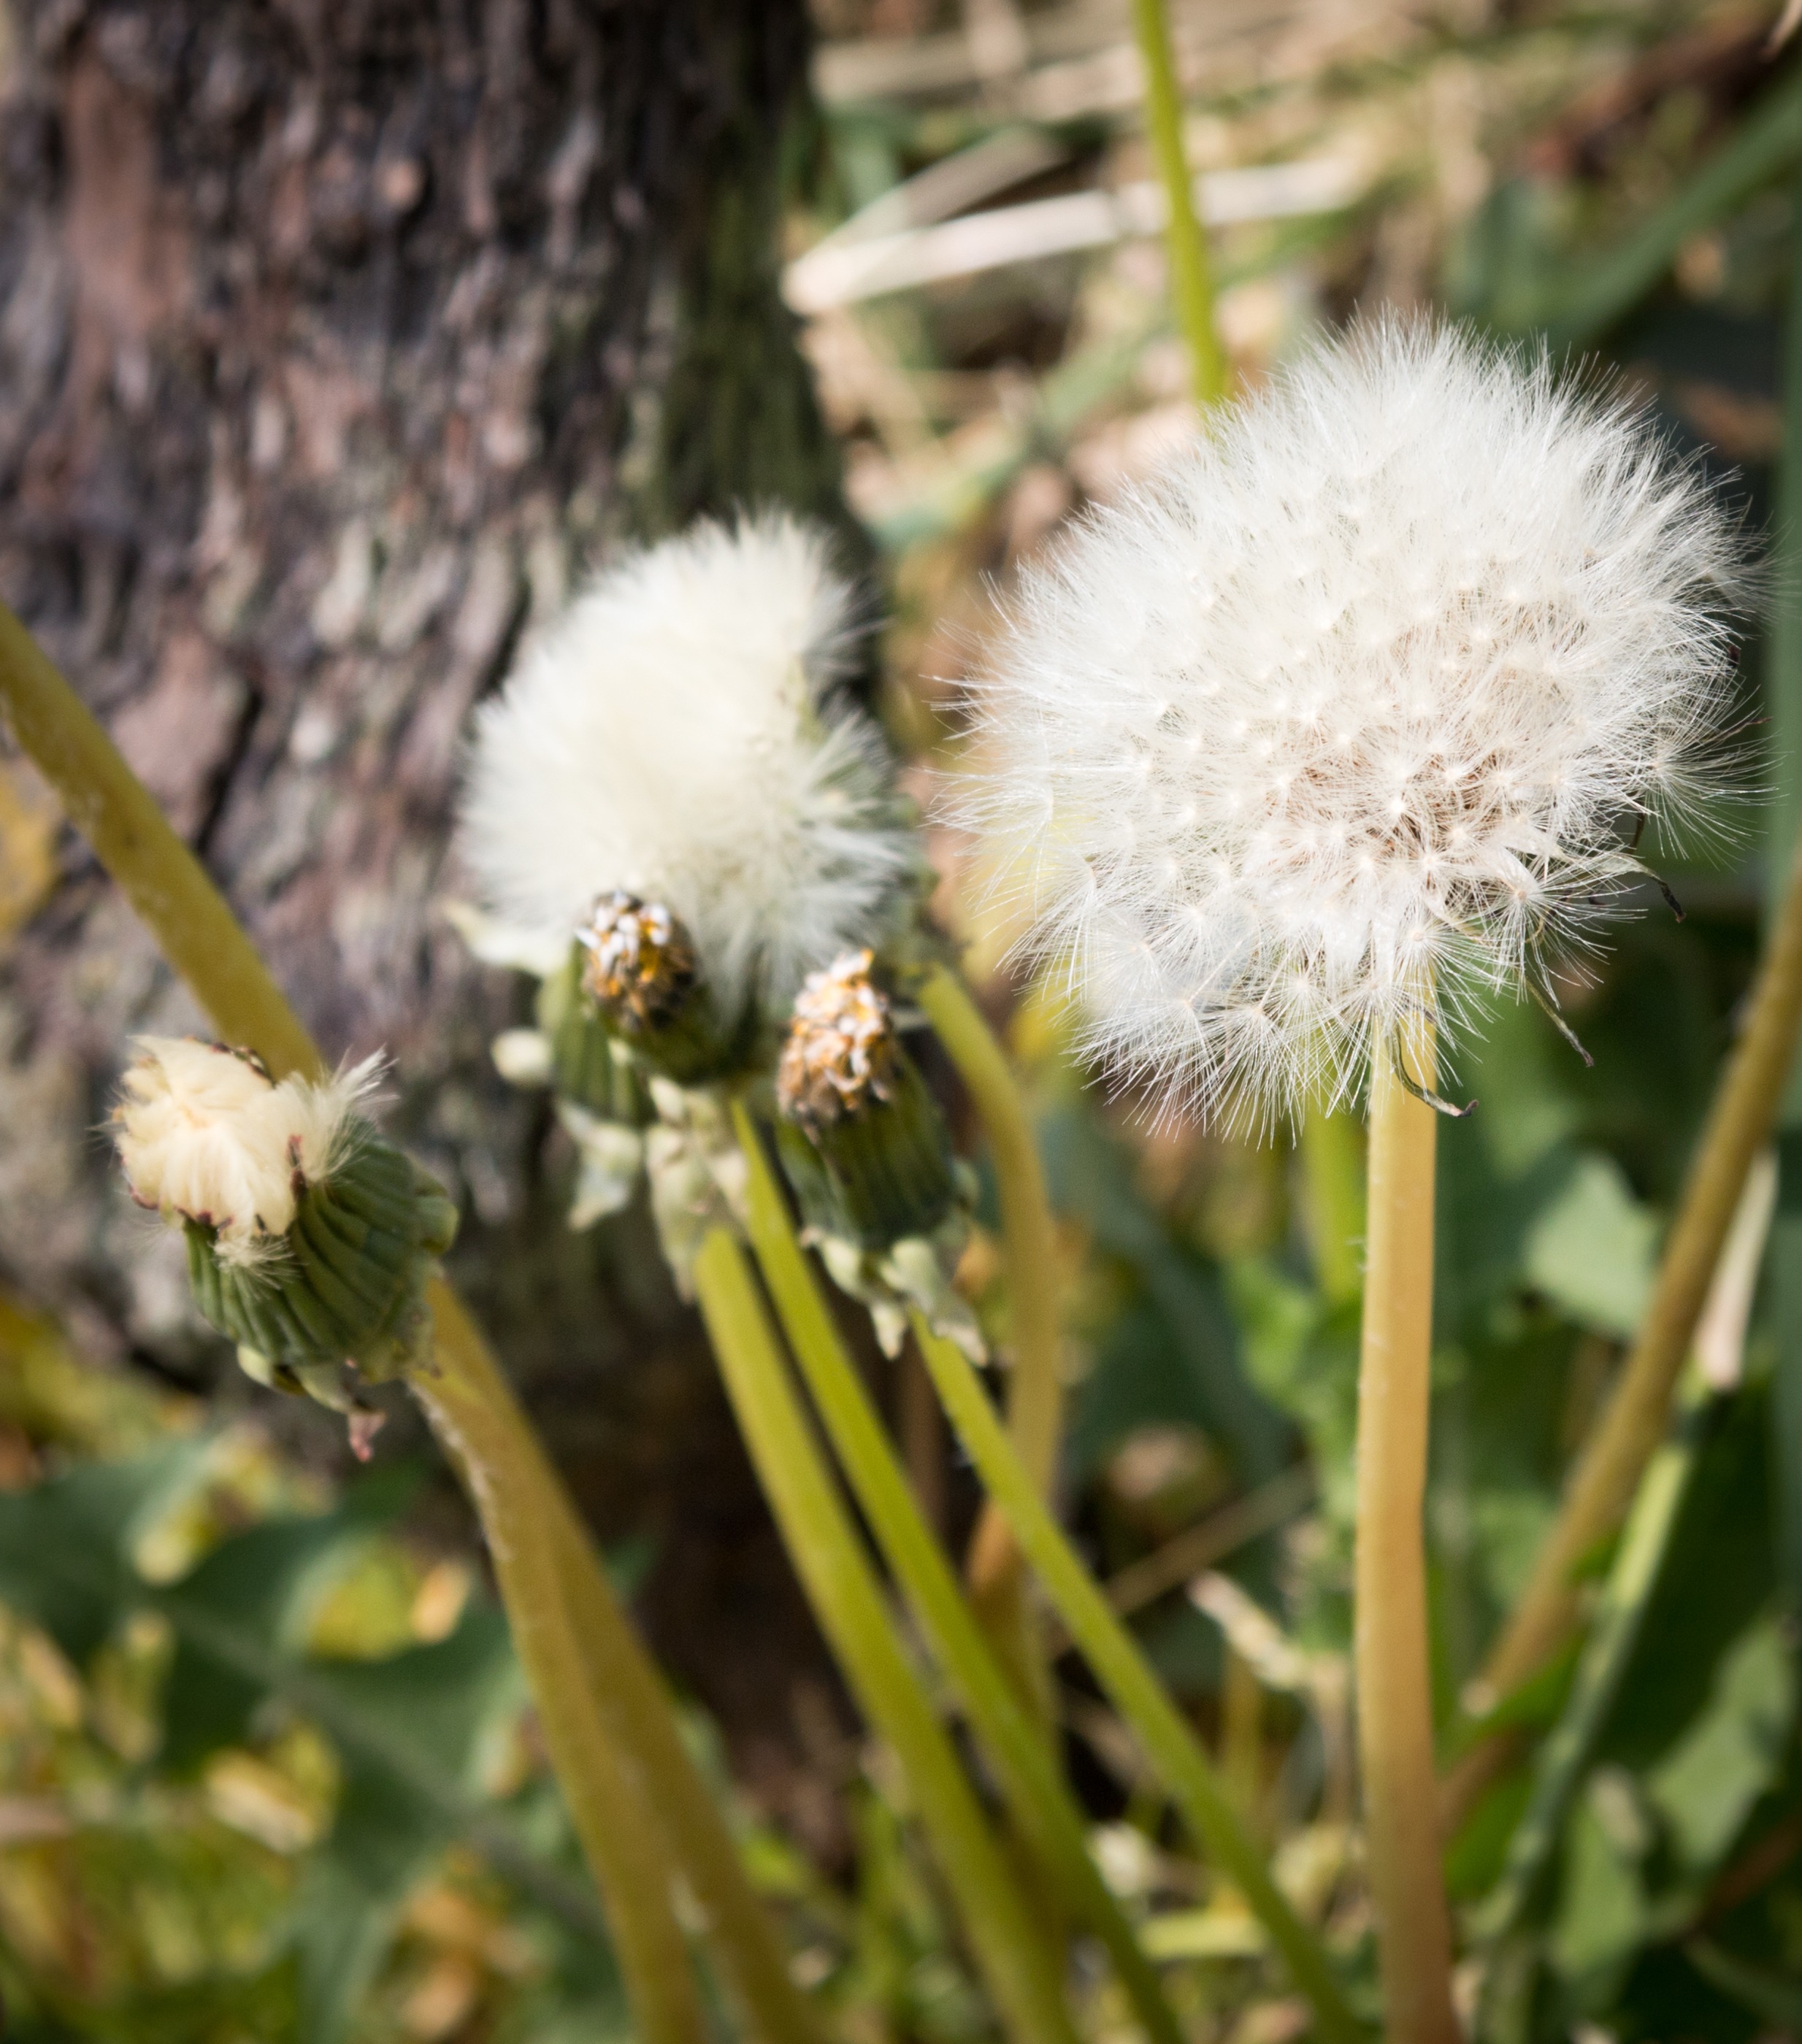
nature, branch, plant, dandelion, flower, bloom, spring, produce, botany, flora, wildflower, close up, thistle, macro photography, flowering plant, daisy family, plant stem, land plant, thorns spines and prickles